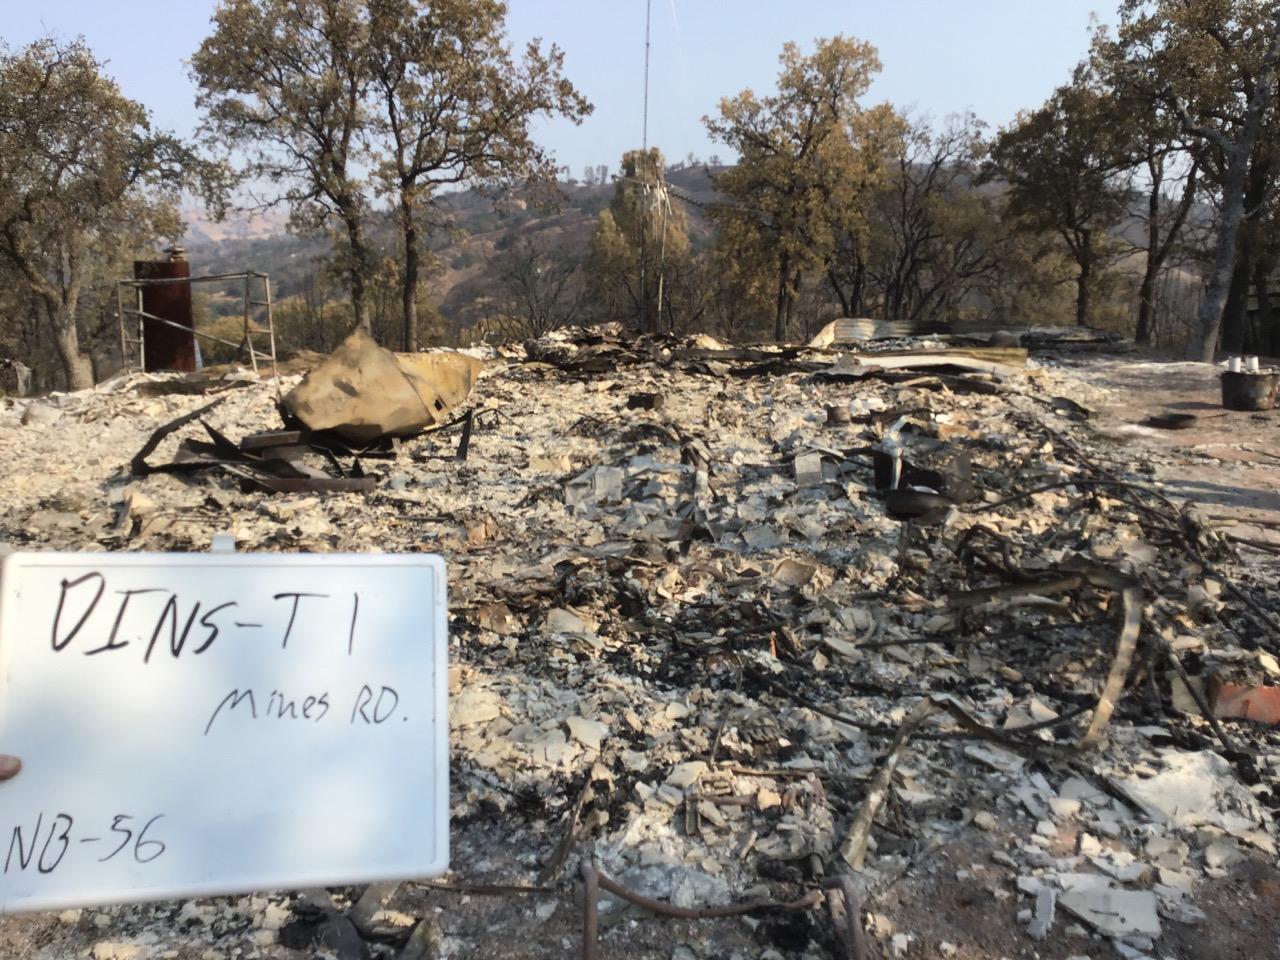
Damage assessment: destroyed